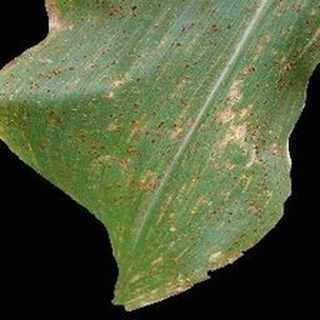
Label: corn_common_rust